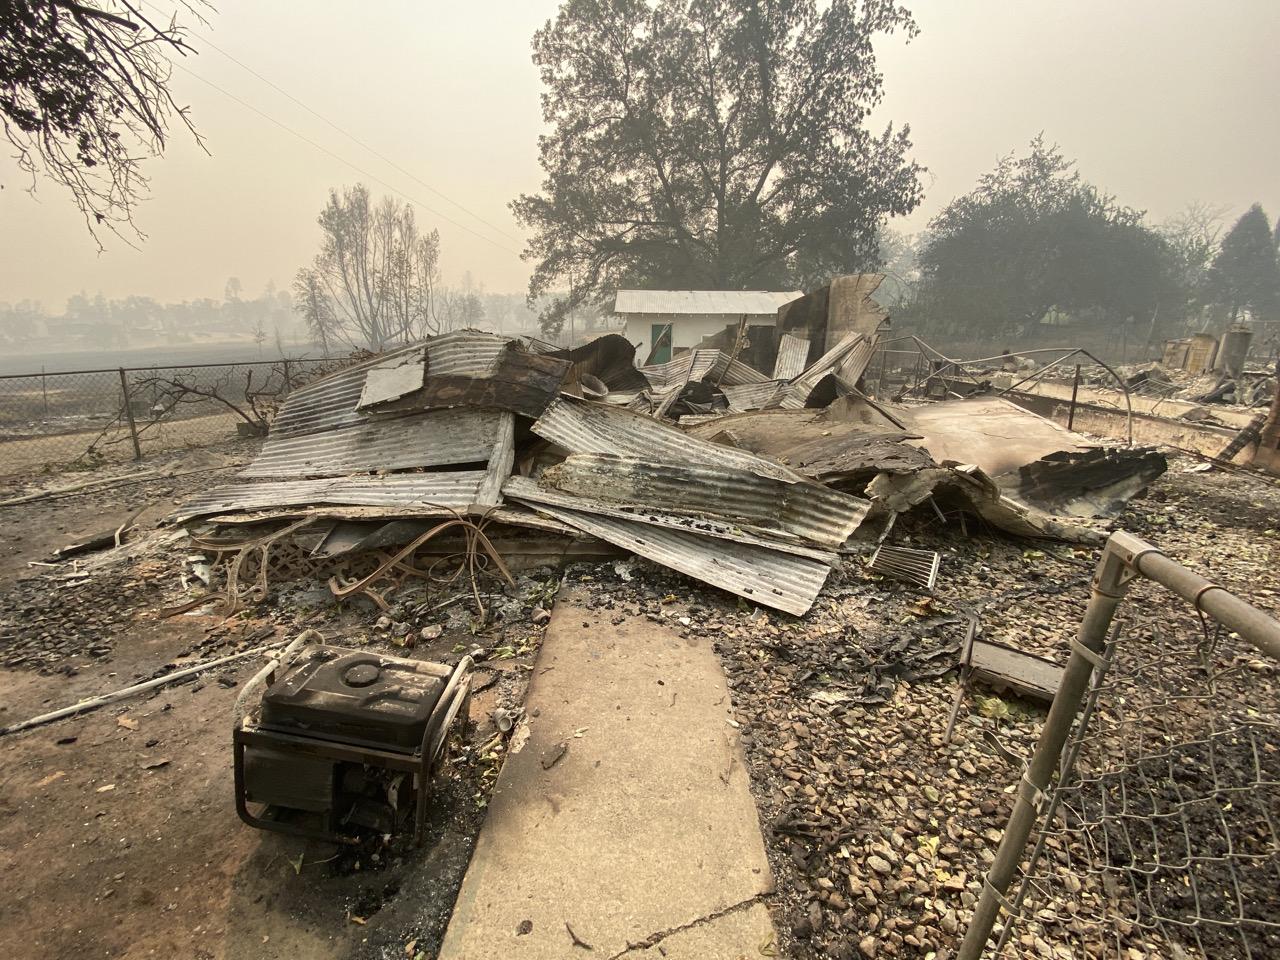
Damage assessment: destroyed